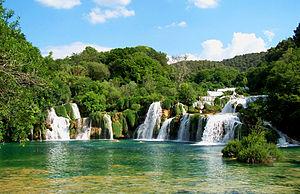
Les Alpes dinariques ou Dinarides sont un massif montagneux des Balkans occidentaux qui doivent leur nom au mont Dinara. Elles s'élèvent entre la plaine de Pannonie au nord-est et la mer Adriatique au sud-ouest, en plusieurs chaînes montagneuses orientées principalement selon un axe nord-ouest/sud-est, de la Slovénie au nord de l'Albanie où culmine leur plus haut sommet, à 2 692 mètres d'altitude : le Maja Jezercë. Elles couvrent au total six pays reconnus internationalement, auxquels peut s'ajouter le Kosovo. La plus grande ville est Sarajevo, capitale de la Bosnie-Herzégovine. Trois climats distincts influencent le massif : méditerranéen à l'ouest, montagnard au centre, où le relief est le plus élevé, et continental à l'est.